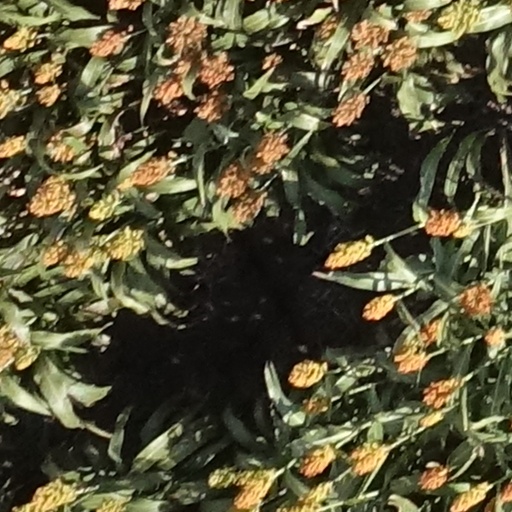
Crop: sorghum